Sharad Yadav

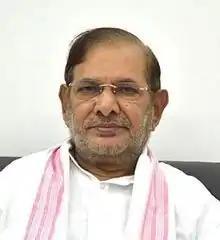
Yadav in 2013

Sharad Yadav (1 July 1947 – 12 January 2023) was an Indian politician from the Loktantrik Janata Dal(LJD) party. He was elected to the Lok Sabha seven times and to the Rajya Sabha four times from JD(U). He was the first national president of Janata Dal (United), serving from its formation in 2003 until 2016. He was disqualified from the Rajya Sabha in 2017 and removed from party leadership positions for engaging in anti-party activities.